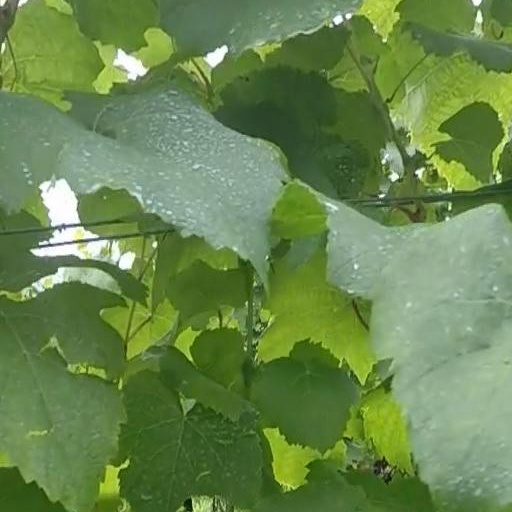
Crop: grape